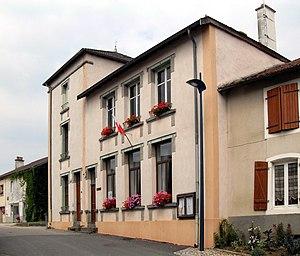
La mairie de Puzieux
Puzieux est une commune française située dans le département des Vosges en région Grand Est.